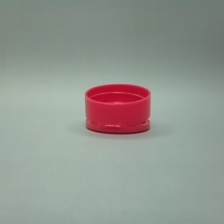
Color: red/orange/pink/fuchsia/brown
Cap type: flip-top cap